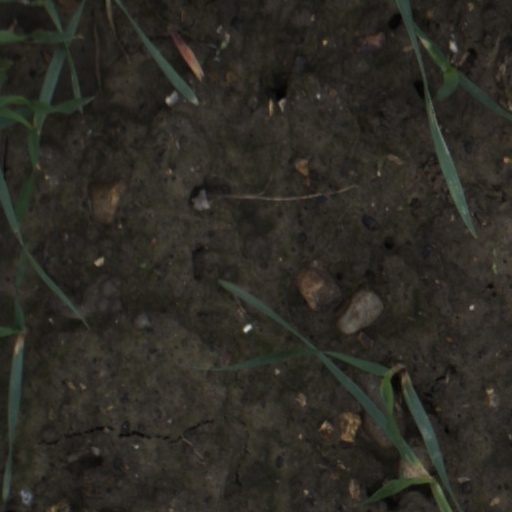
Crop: wheat